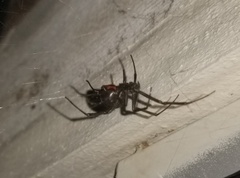
Species: Lactrodectus_hesperus